2012–13 Cypriot Cup for lower divisions

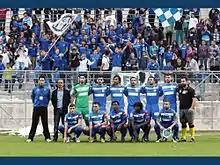
ENAD Polis Chrysochous at the final.

Only teams from the Cypriot Third Division and Cypriot Fourth Division could participate. Participation was not compulsory. 20 of 28 participated that season.